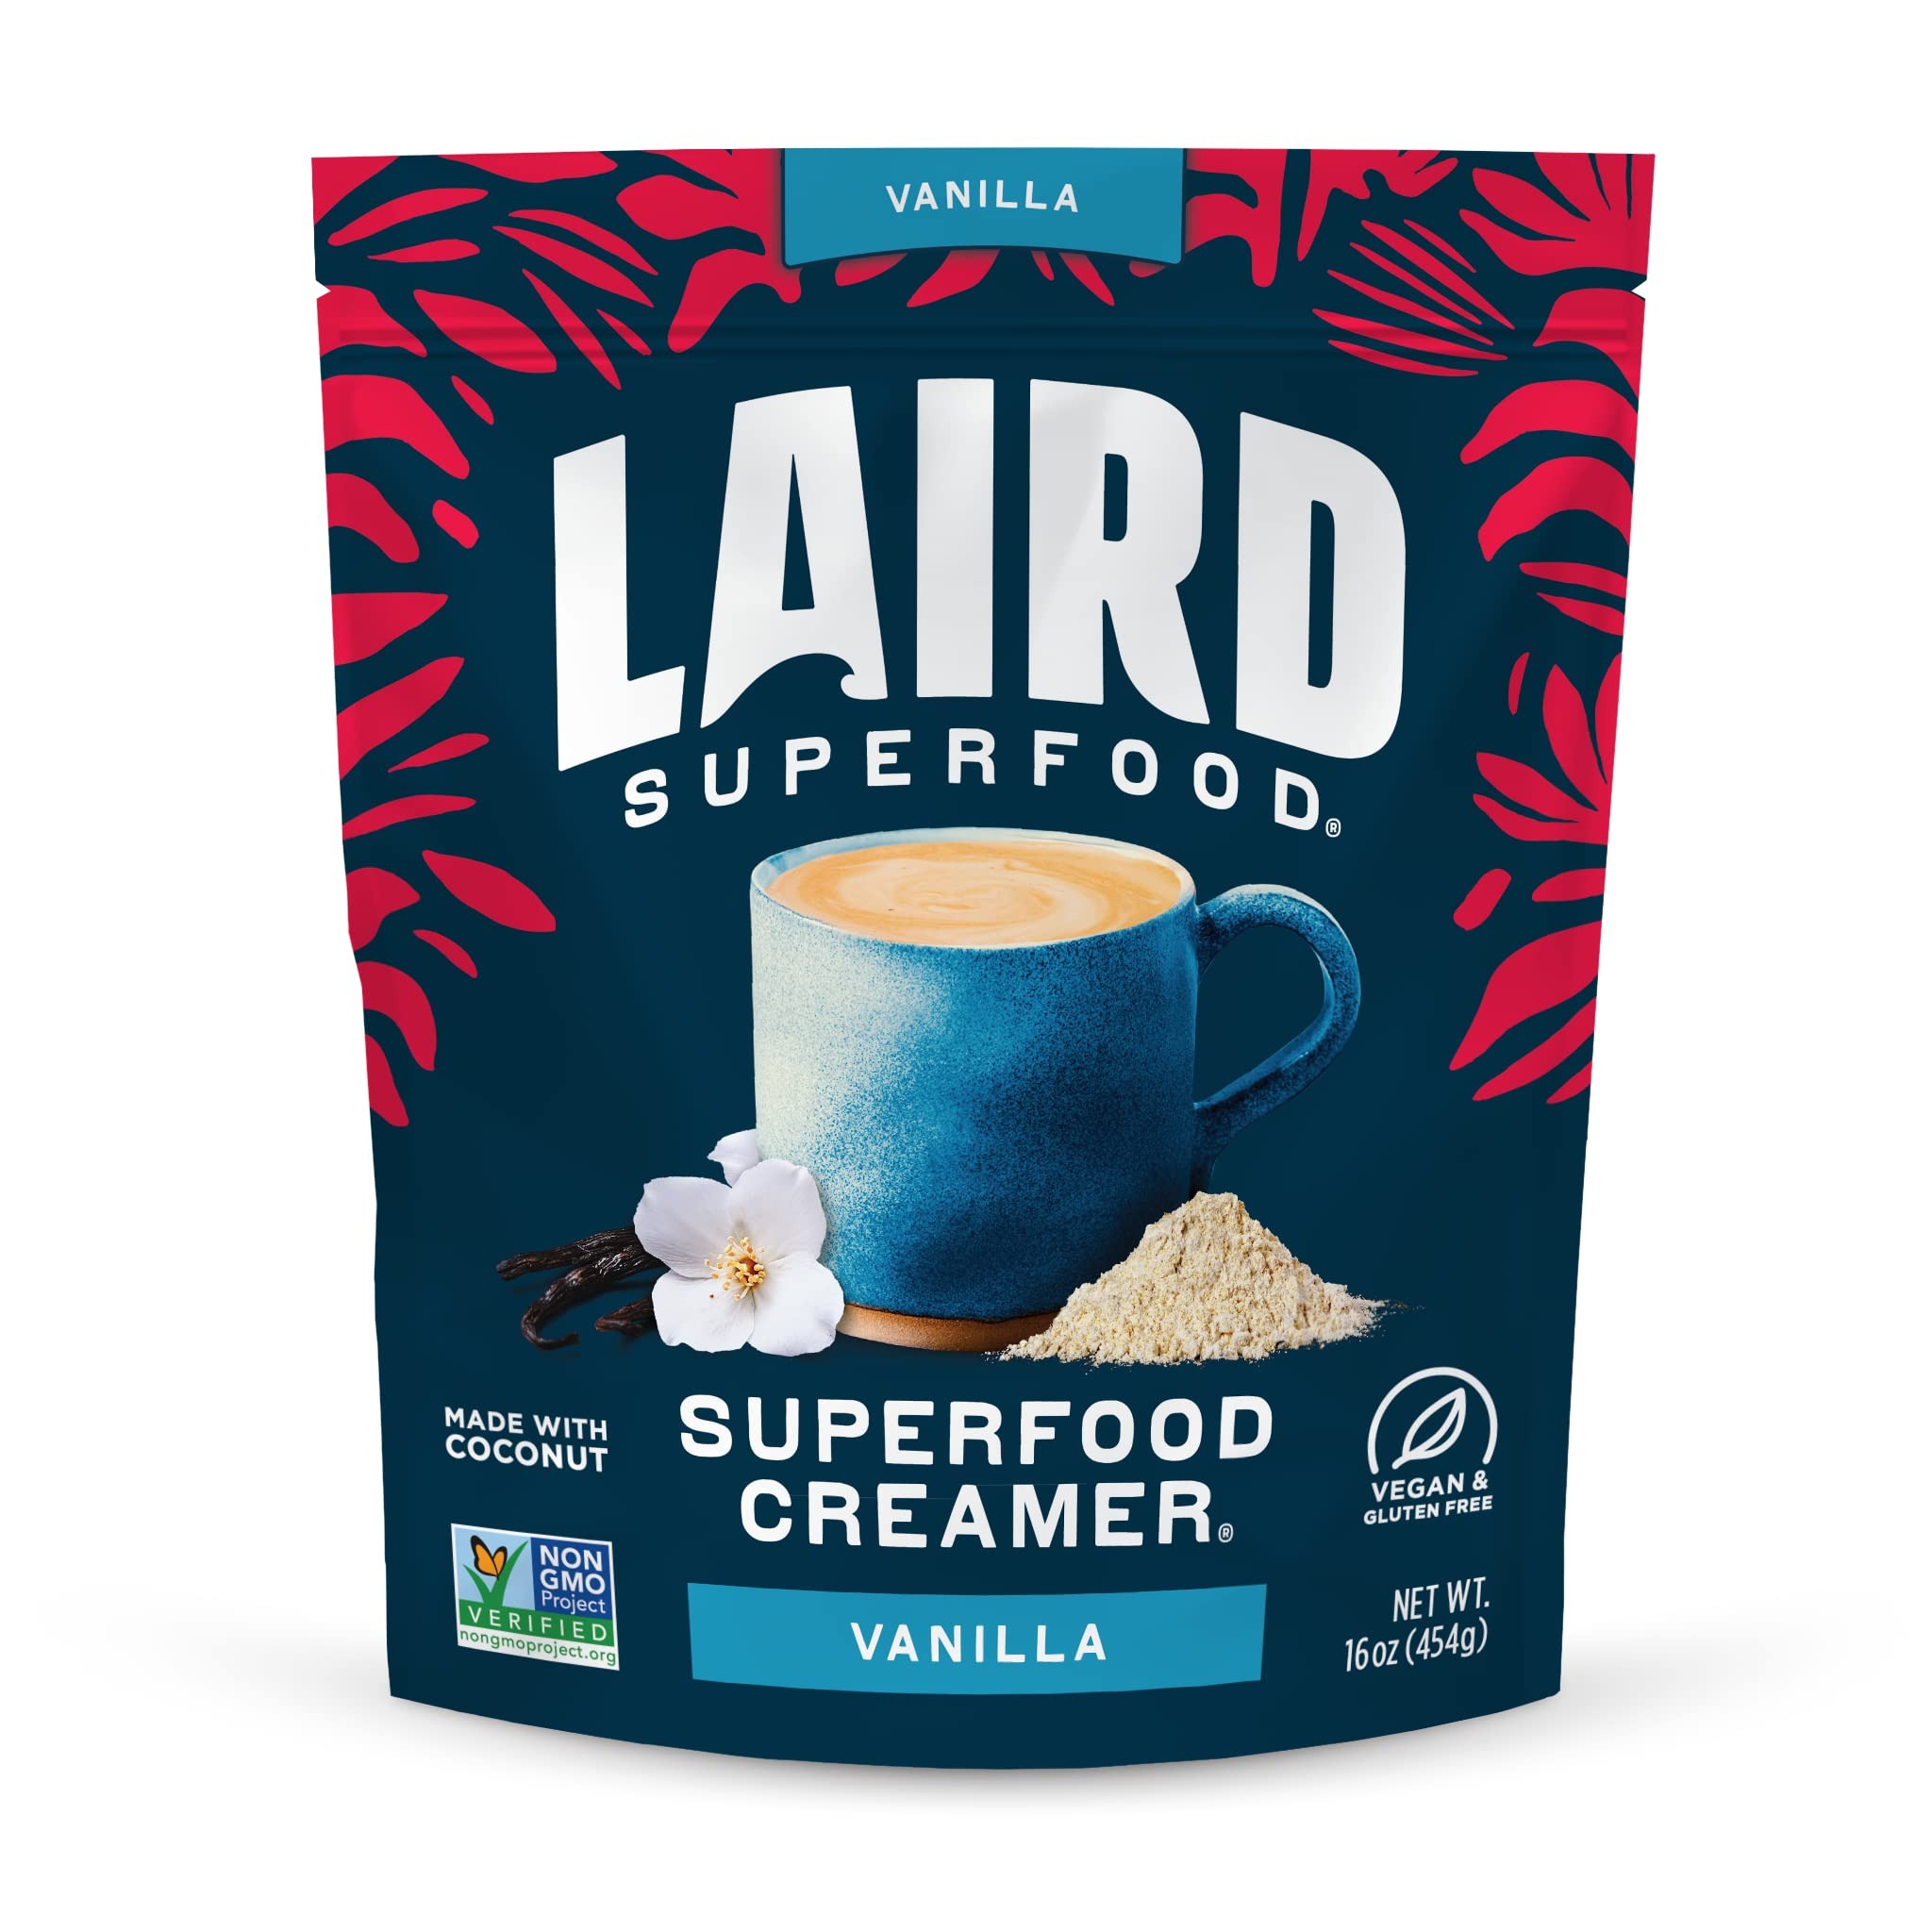
Item Name: Laird Superfood Non-Dairy Original Superfood Vanilla Coconut Powder Coffee Creamer, Gluten Free, Non-GMO, Vegan, 16 oz. Bag, Pack of 1
Bullet Point 1: PLANT-BASED COFFEE CREAMER POWDER - Vanilla flavored non-dairy coffee creamer; shelf-stable powdered creamer infused with beneficial minerals; Dairy Free, Gluten-Free, Vegan, Soy Free, Non-GMO
Bullet Point 2: FLAVOR PROFILE - Silky smooth, flavorful blend of coconut and real Madagascar Bourbon Vanilla with a touch of sweetness from organic maple sugar
Bullet Point 3: NO FILLERS OR ADDITIVES - Laird's Dry Coffee Creamers contain NO sugar additives, artificial ingredients, sweeteners, artificial colors, & chemicals
Bullet Point 4: MADE WITH REAL VANILLA - Superfood creamer made with Coconut Milk Powder, Organic Maple Sugar, Madagascar Bourbon Vanilla Powder, Organic Cinnamon Powder, & Sea Salt
Bullet Point 5: DIRECTIONS - Add 1 tablespoon to coffee or mix to taste | Simply massage bag to break up contents before use
Product Description: We are so thrilled to launch our Vanilla Superfood Creamer! We pride ourselves on using only the best whole-food ingredients in our products. Many coffee creamers on the market claim to use “natural flavors”, but do not actually use REAL vanilla, because it costs too much. After years of research, we finally found a vanilla source that allows us to use REAL vanilla in our Vanilla Superfood Creamer. When you add our Vanilla Superfood Creamer to your morning cup you’ll taste the decadent flavors of Creamy Coconut, REAL Madagascar Bourbon Vanilla, and Cinnamon, with just a touch of sweetness from organic maple sugar. It’s the classic flavor you love, made with real whole-food ingredients that you can feel good about.
Value: 16.0
Unit: Ounce

Price: 13.99